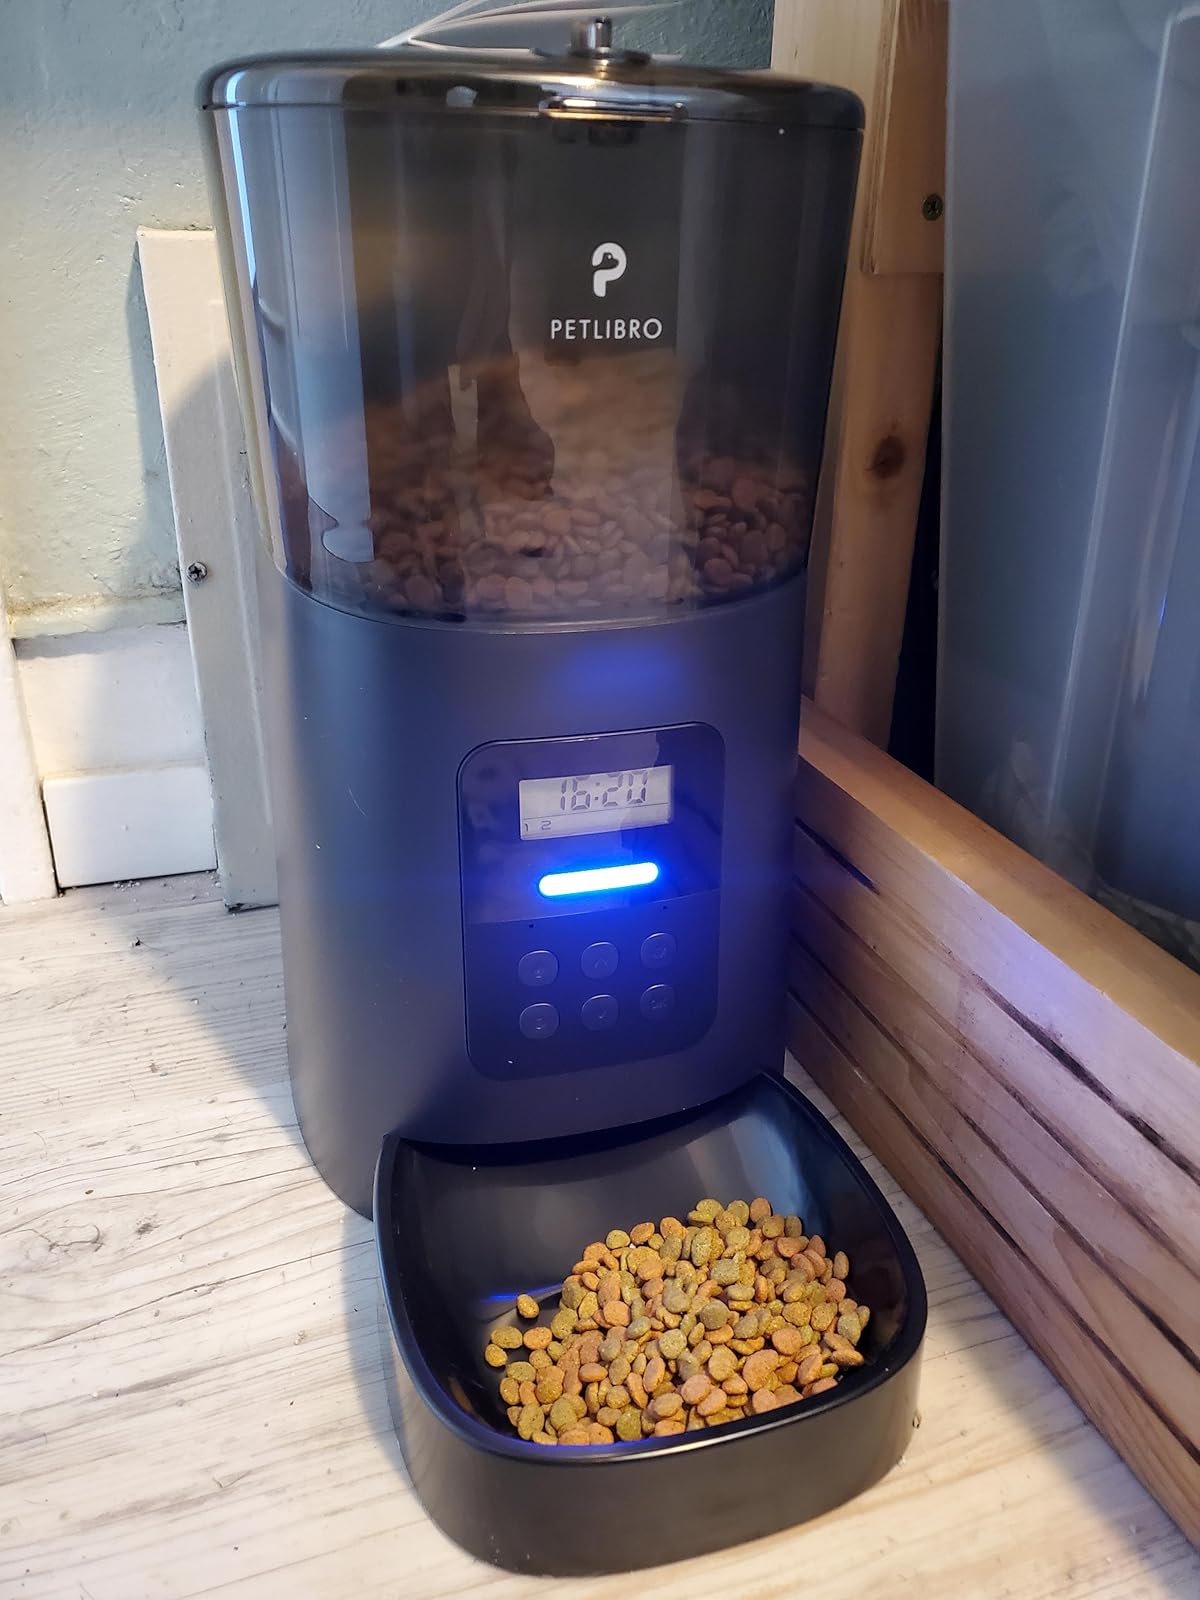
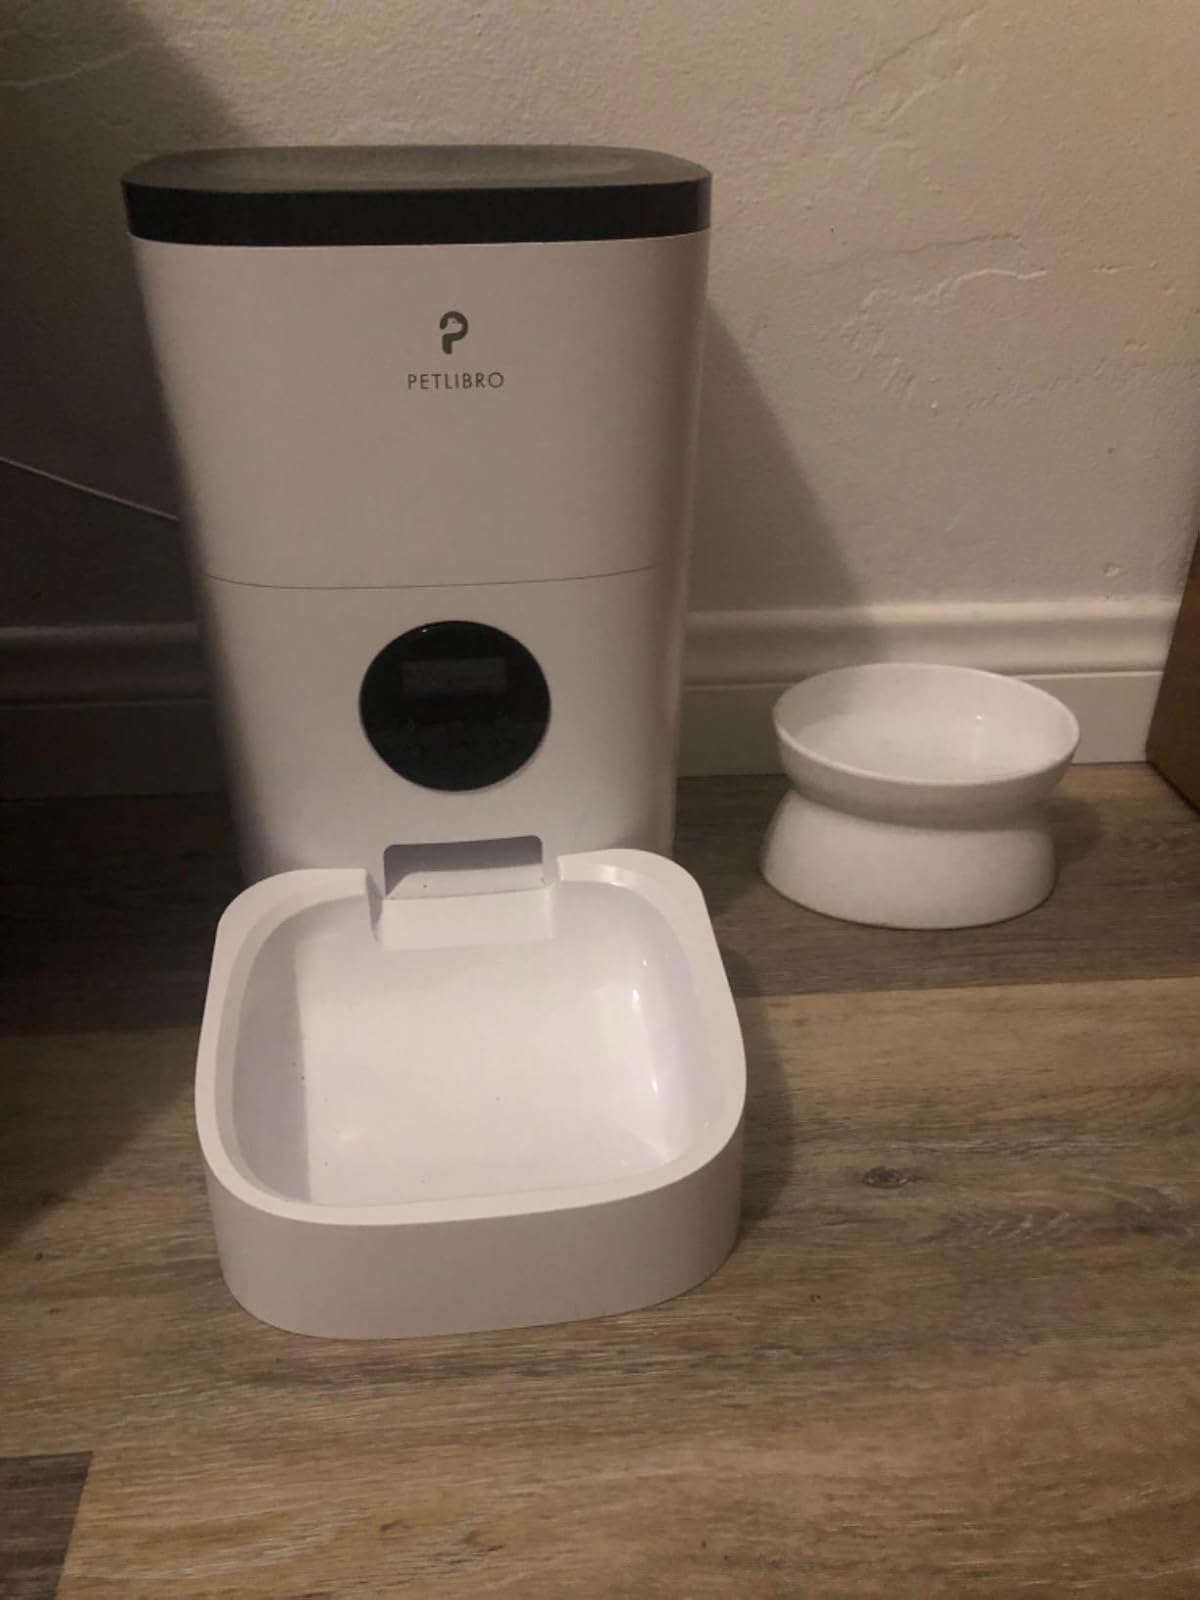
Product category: items_feeder
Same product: no